Susi Nicoletti

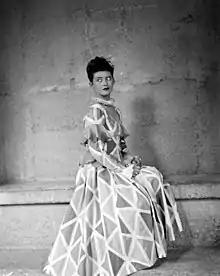
USIS - Susi Nicoletti als Smeraldina

Susi Nicoletti (3 September 1918 – 5 June 2005) was a Bavarian-born actress best remembered today for over 100 supporting roles mostly in comedy films. She was born as Susanne Emilie Luise Adele Habersack in Munich, but spent most of her childhood with her parents in Amsterdam. Back in Munich, she made her stage debut at age 13. Two years later she became a ballerina.